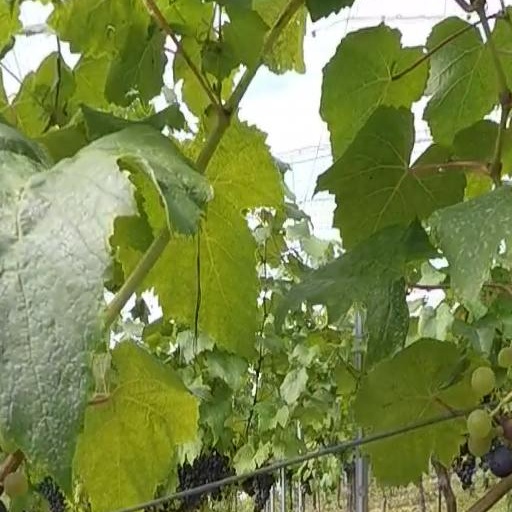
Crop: grape